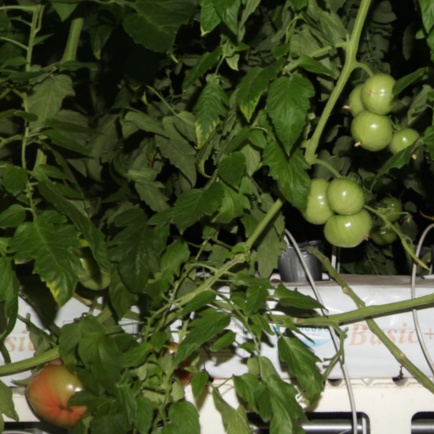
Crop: tomato